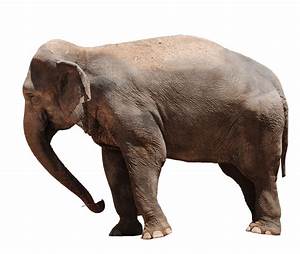
Label: elefante